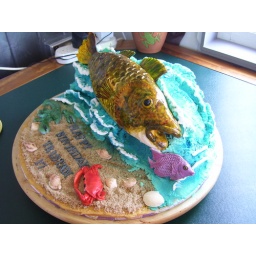
My first 3D fish cake, the fish is rice crispies the water is chocolate mud cake covered in buttercream